Anton Woensam

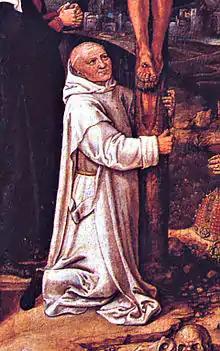
Peter Blommeveen by Woensam, 1535

Woensam was "probably" trained by his father Jaspar as a painter. He mainly created book illustrations.